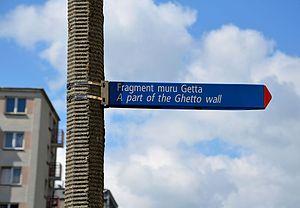
Les restes du mur du ghetto de Varsovie – les fragments conservés des murs entre les bâtiments ou les parois des bâtiments d’avant-guerre qui délimitaient la frontière entre le ghetto de Varsovie et le quartier aryen après le 16 novembre 1940.